John C. Sturtevant

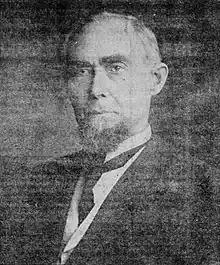
"The Conneautville Courier", February 23, 1910

John Cirby Sturtevant (February 20, 1835 – December 20, 1912) was a Republican member of the U.S. House of Representatives from Pennsylvania.